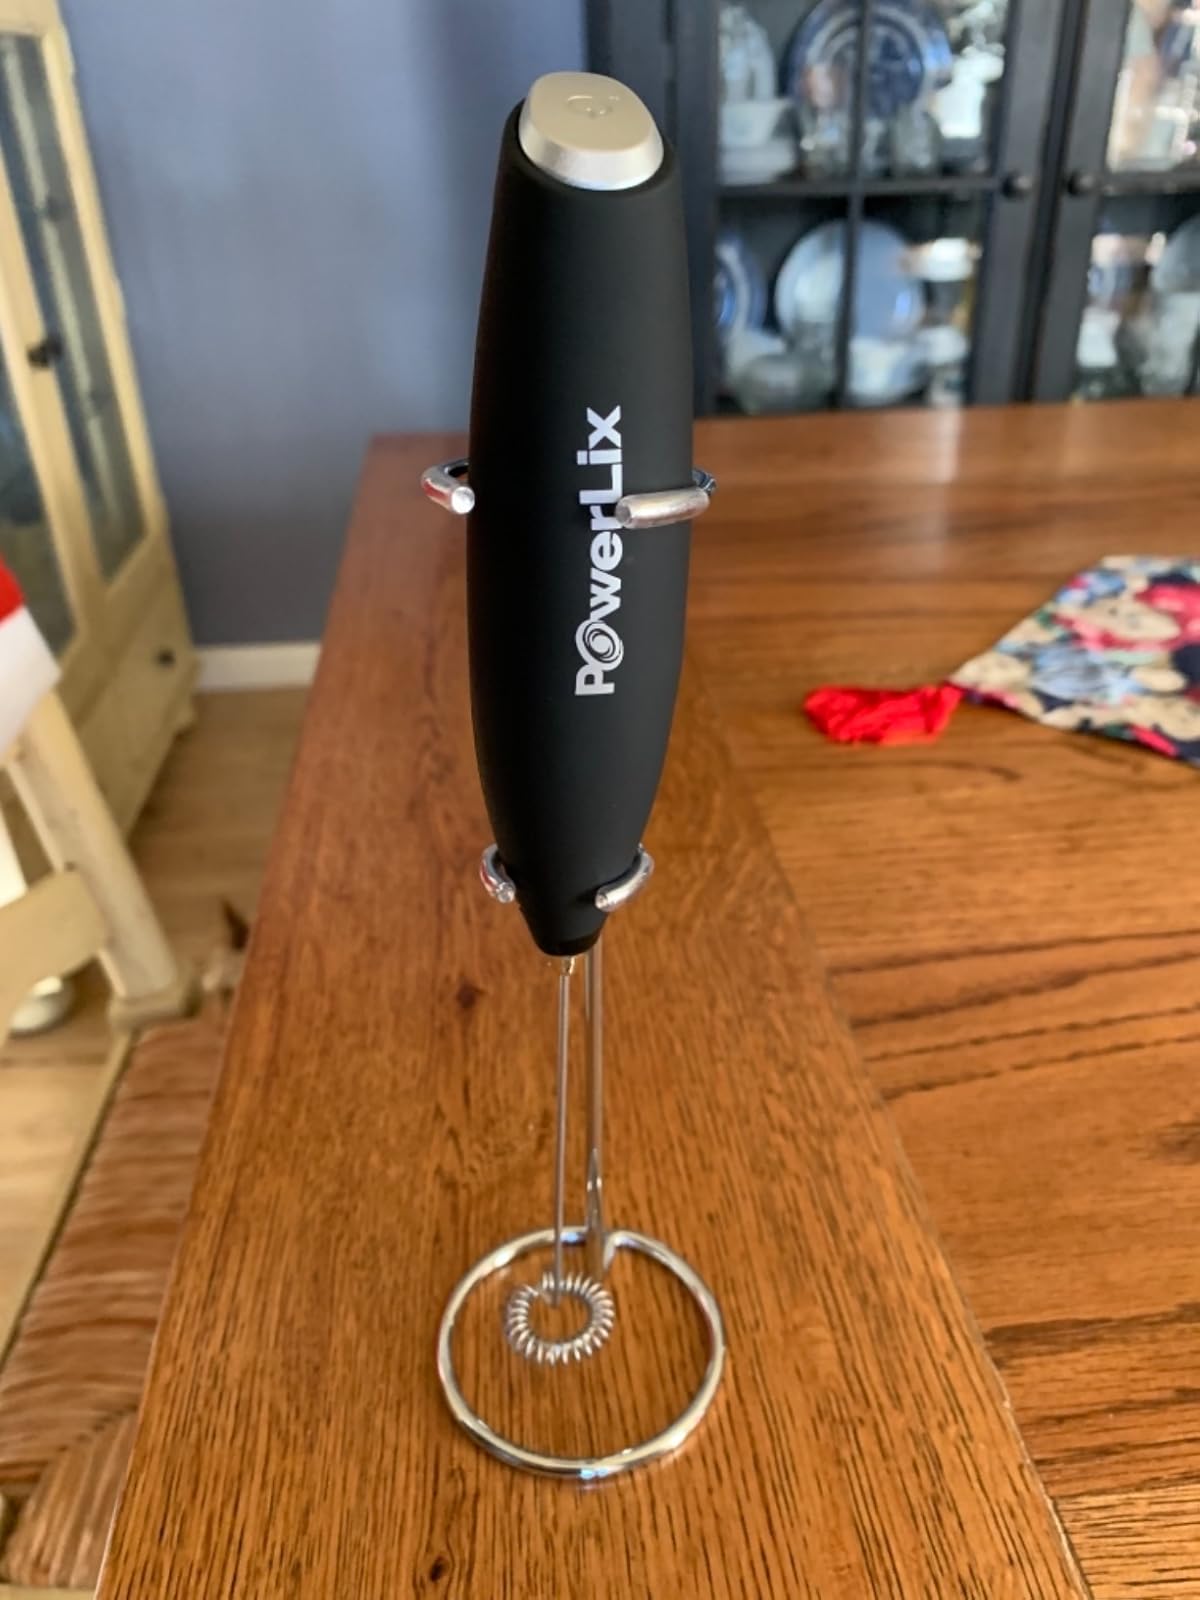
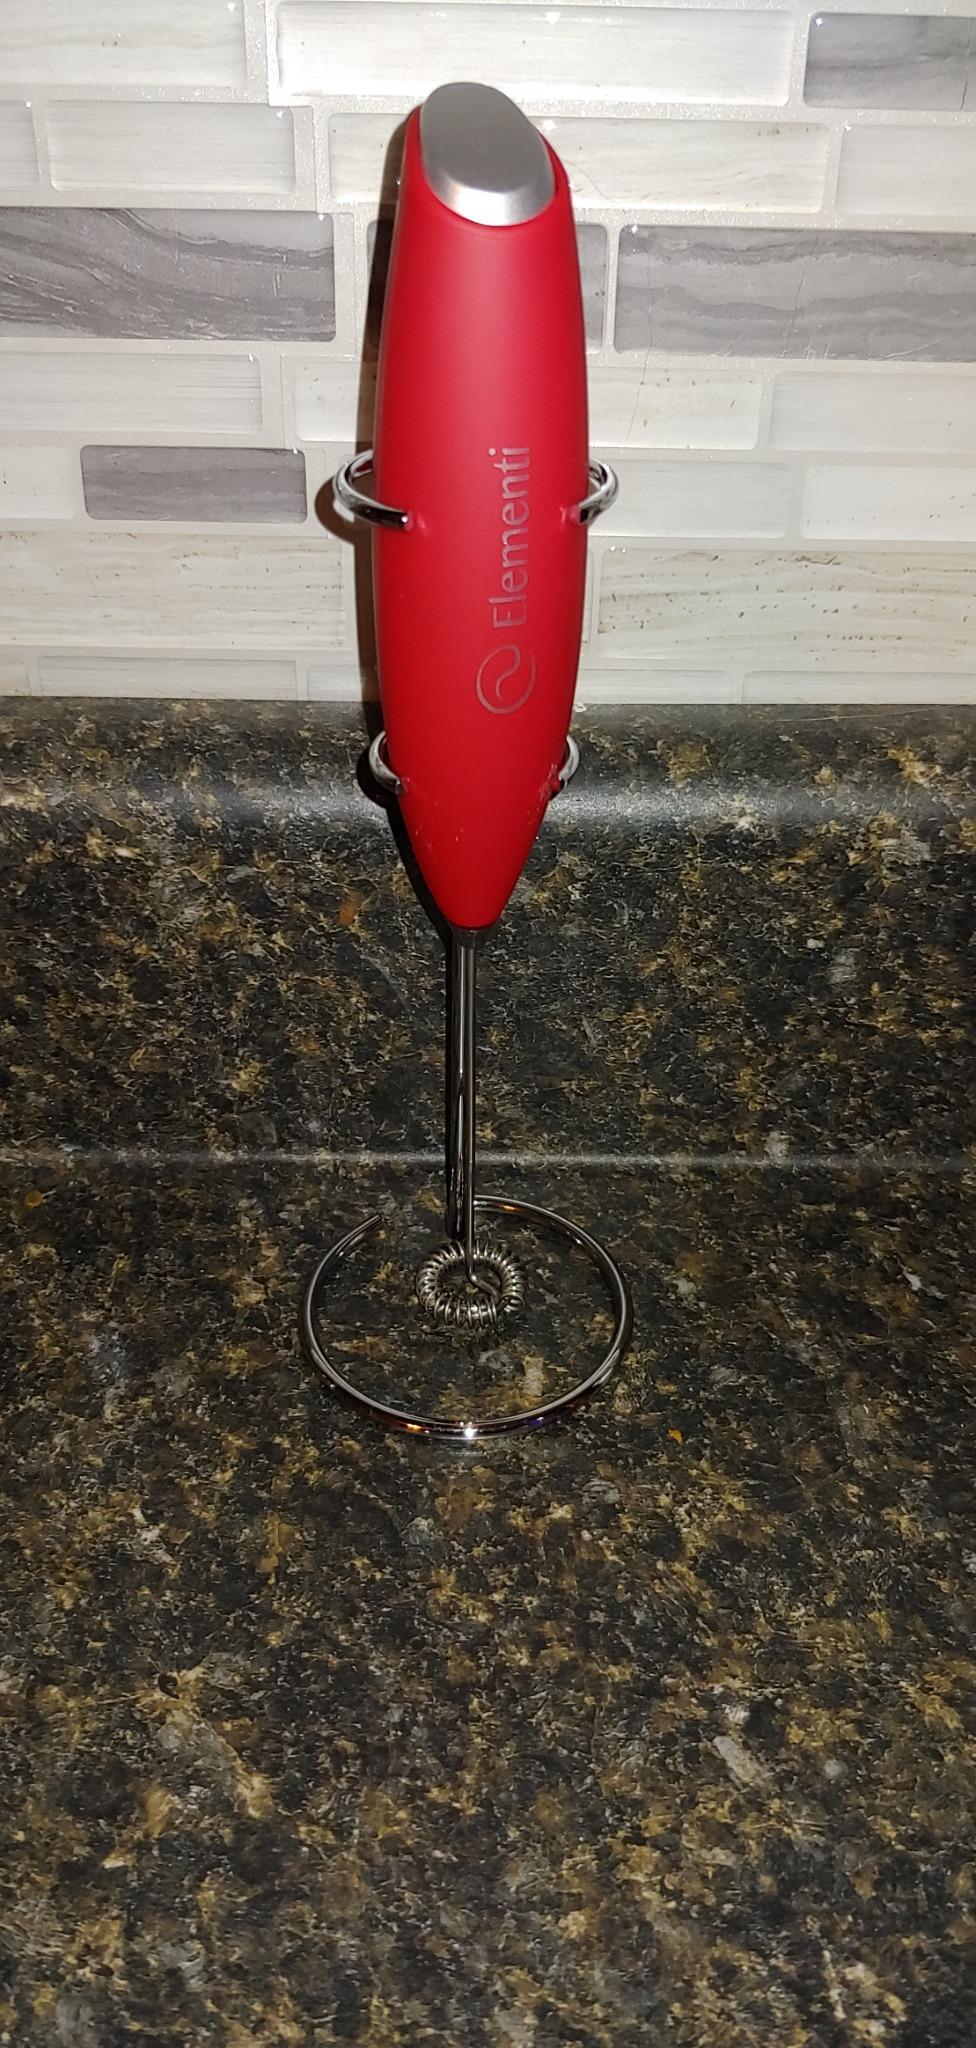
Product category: items_mixer
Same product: no